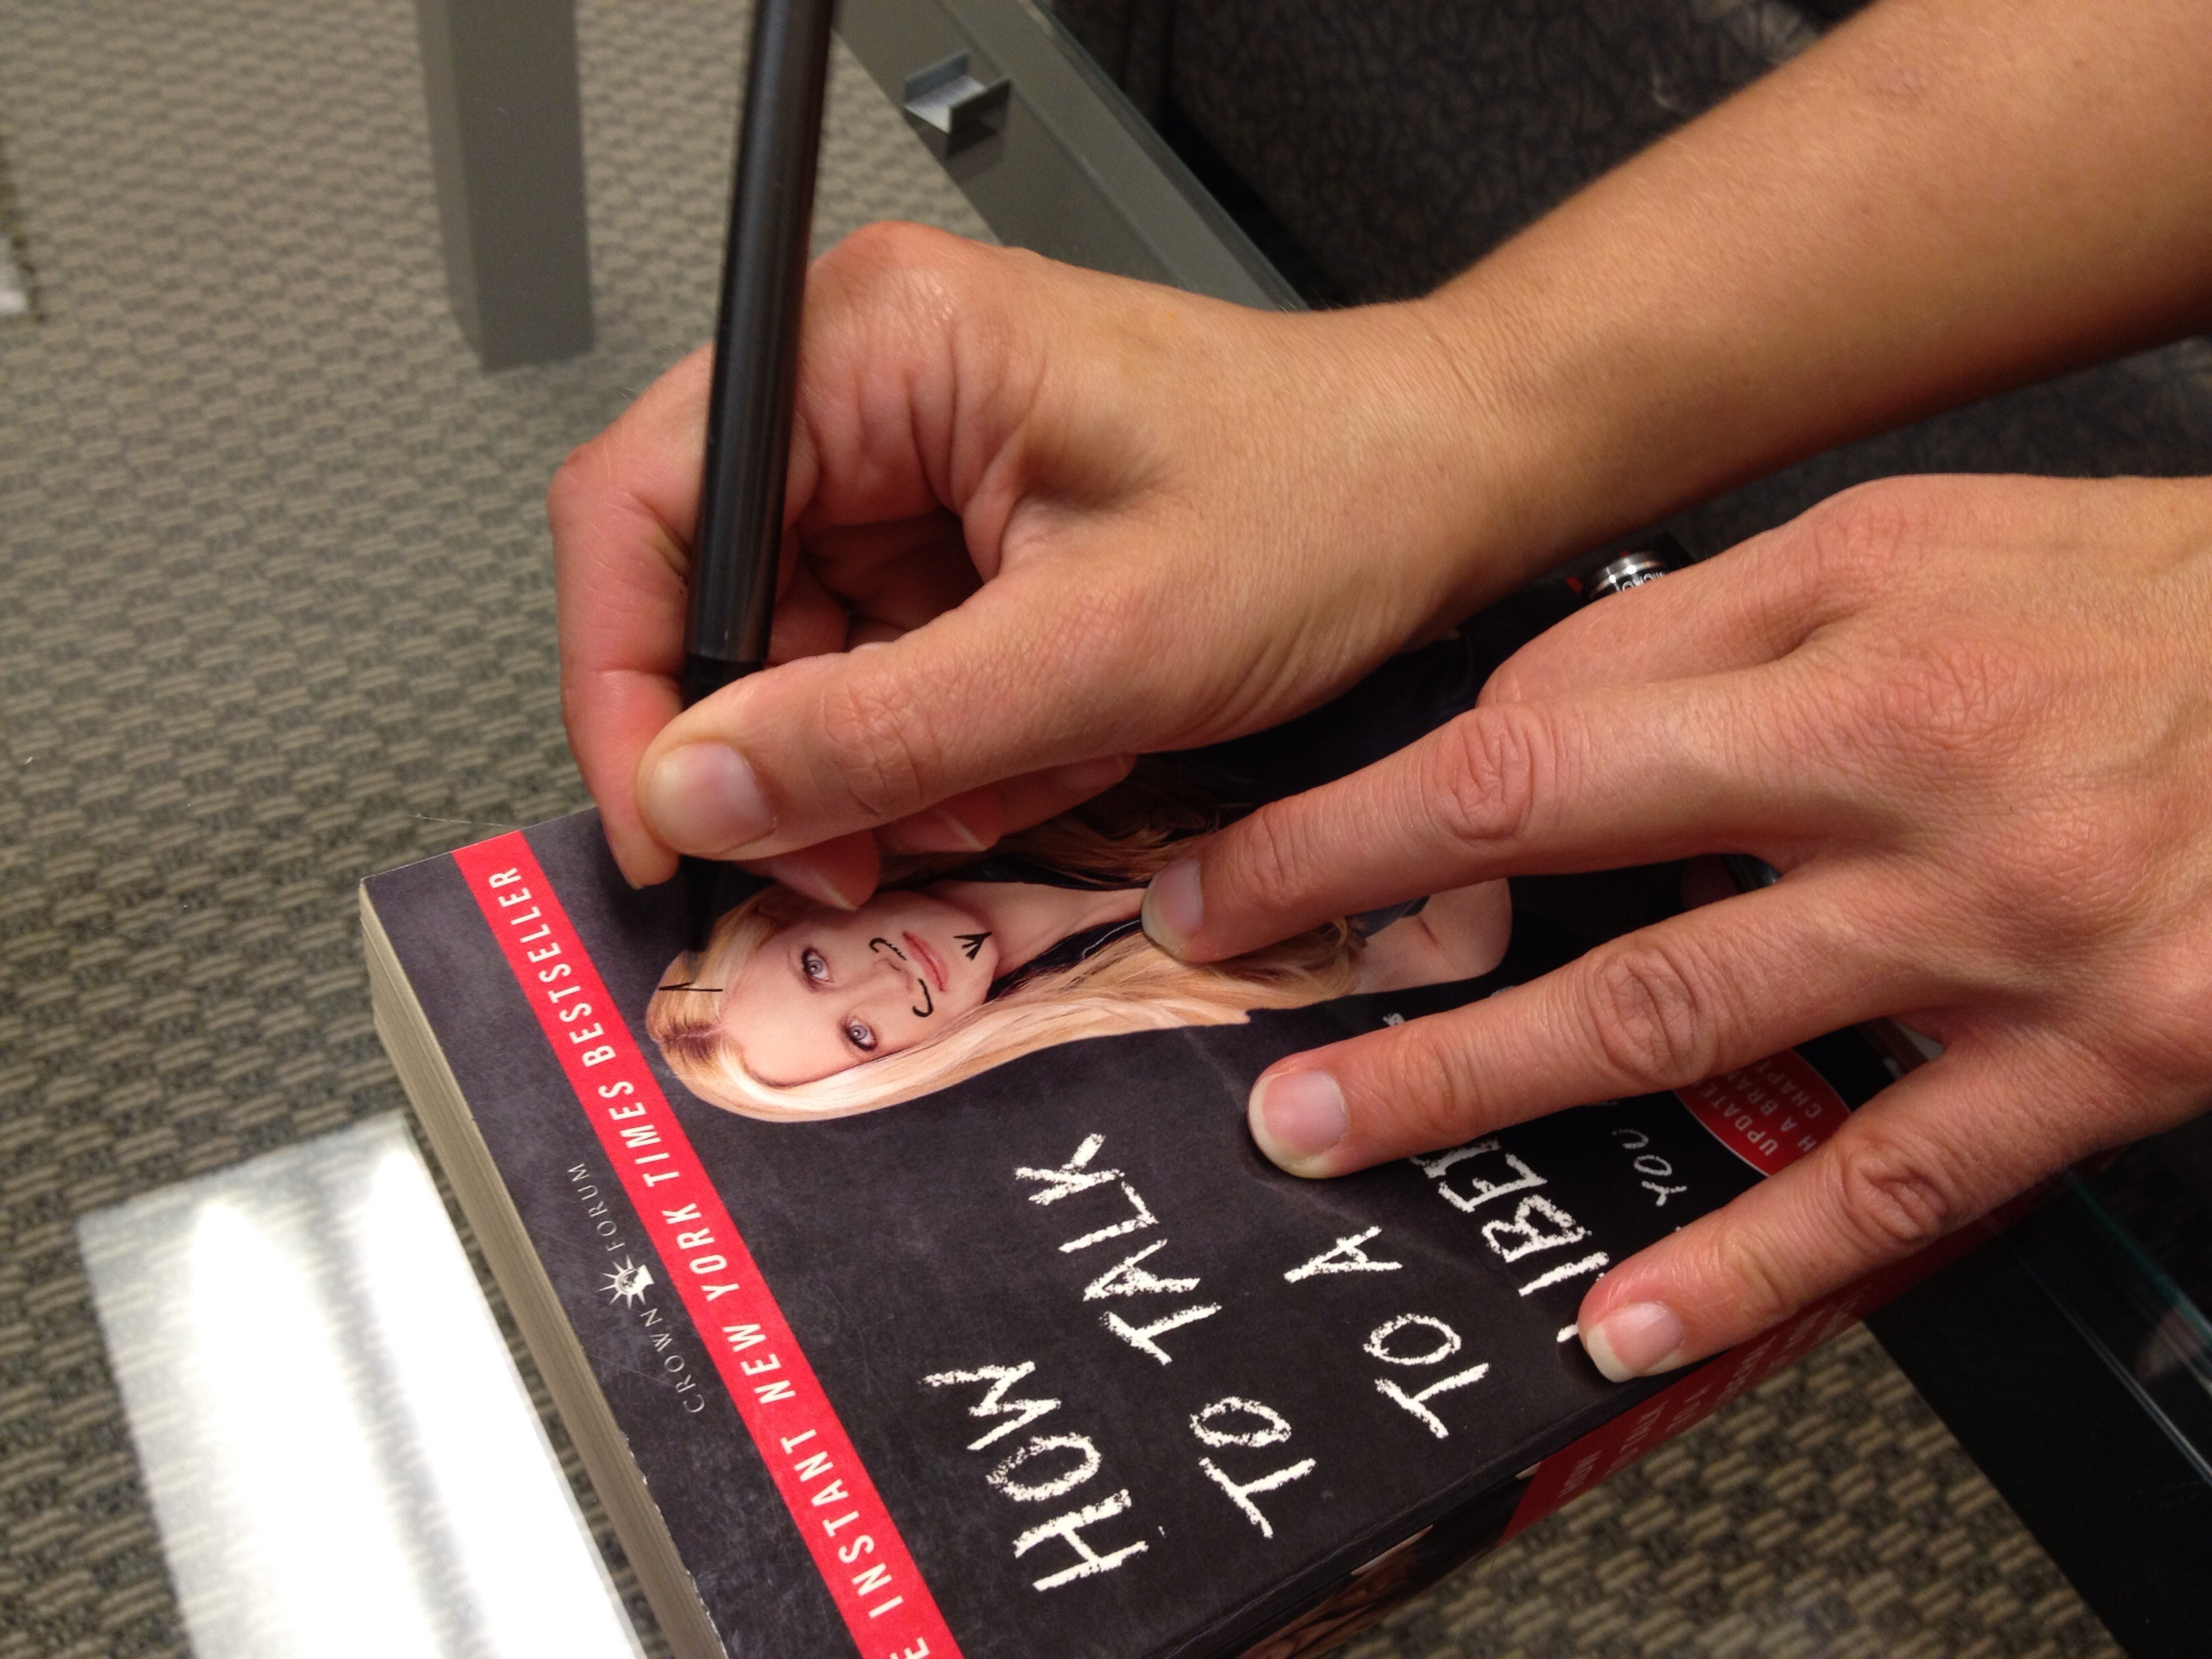
writing, hand, leg, finger, nail, cash, design, da, dailycreate, tdc256, sense